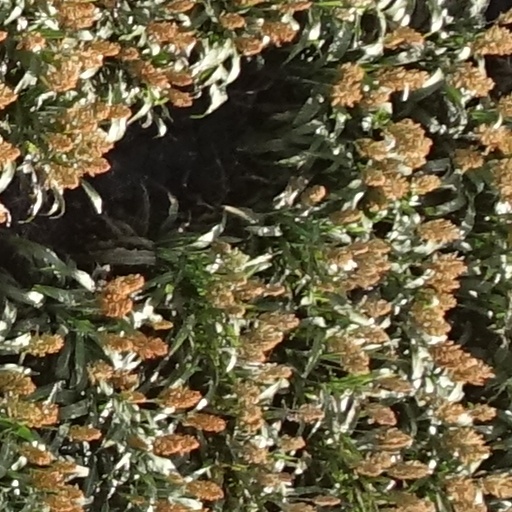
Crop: sorghum